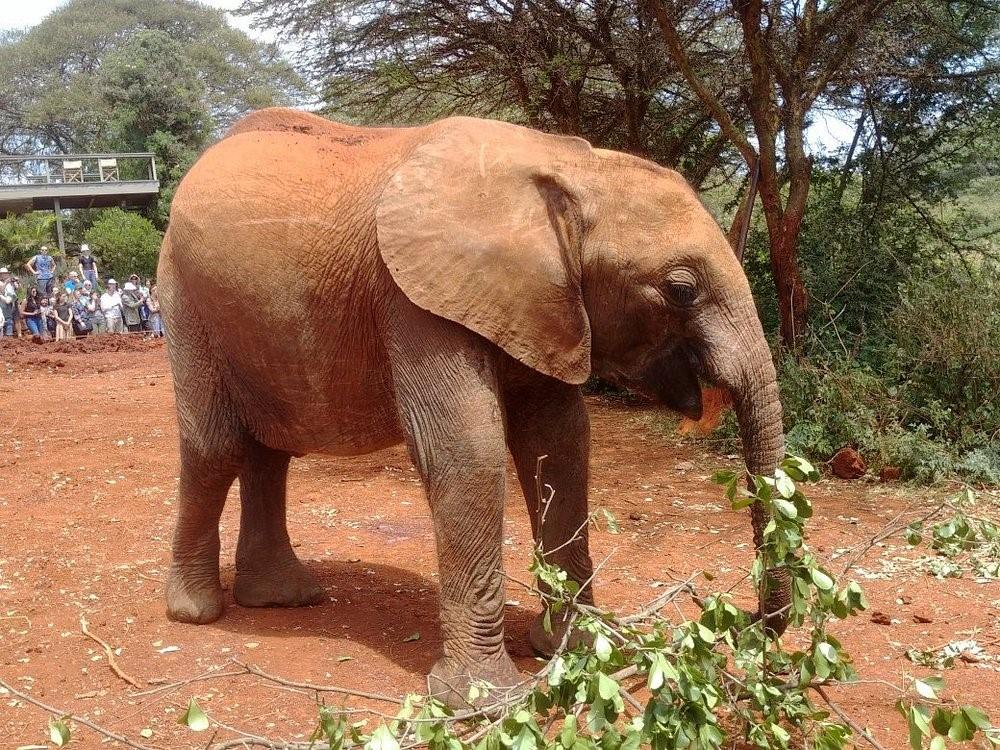
Wanyama wa porini, ambao ni tembo wenye umbo na uzito mkubwa, wakiwa na masikio makubwa na mkonge ambao unaowasaidia katika ulaji wa chakula pamoja na unywaji wa maji.